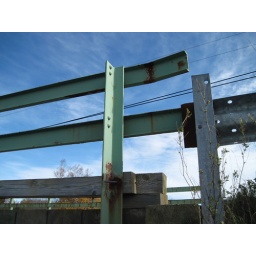
bridge near my house